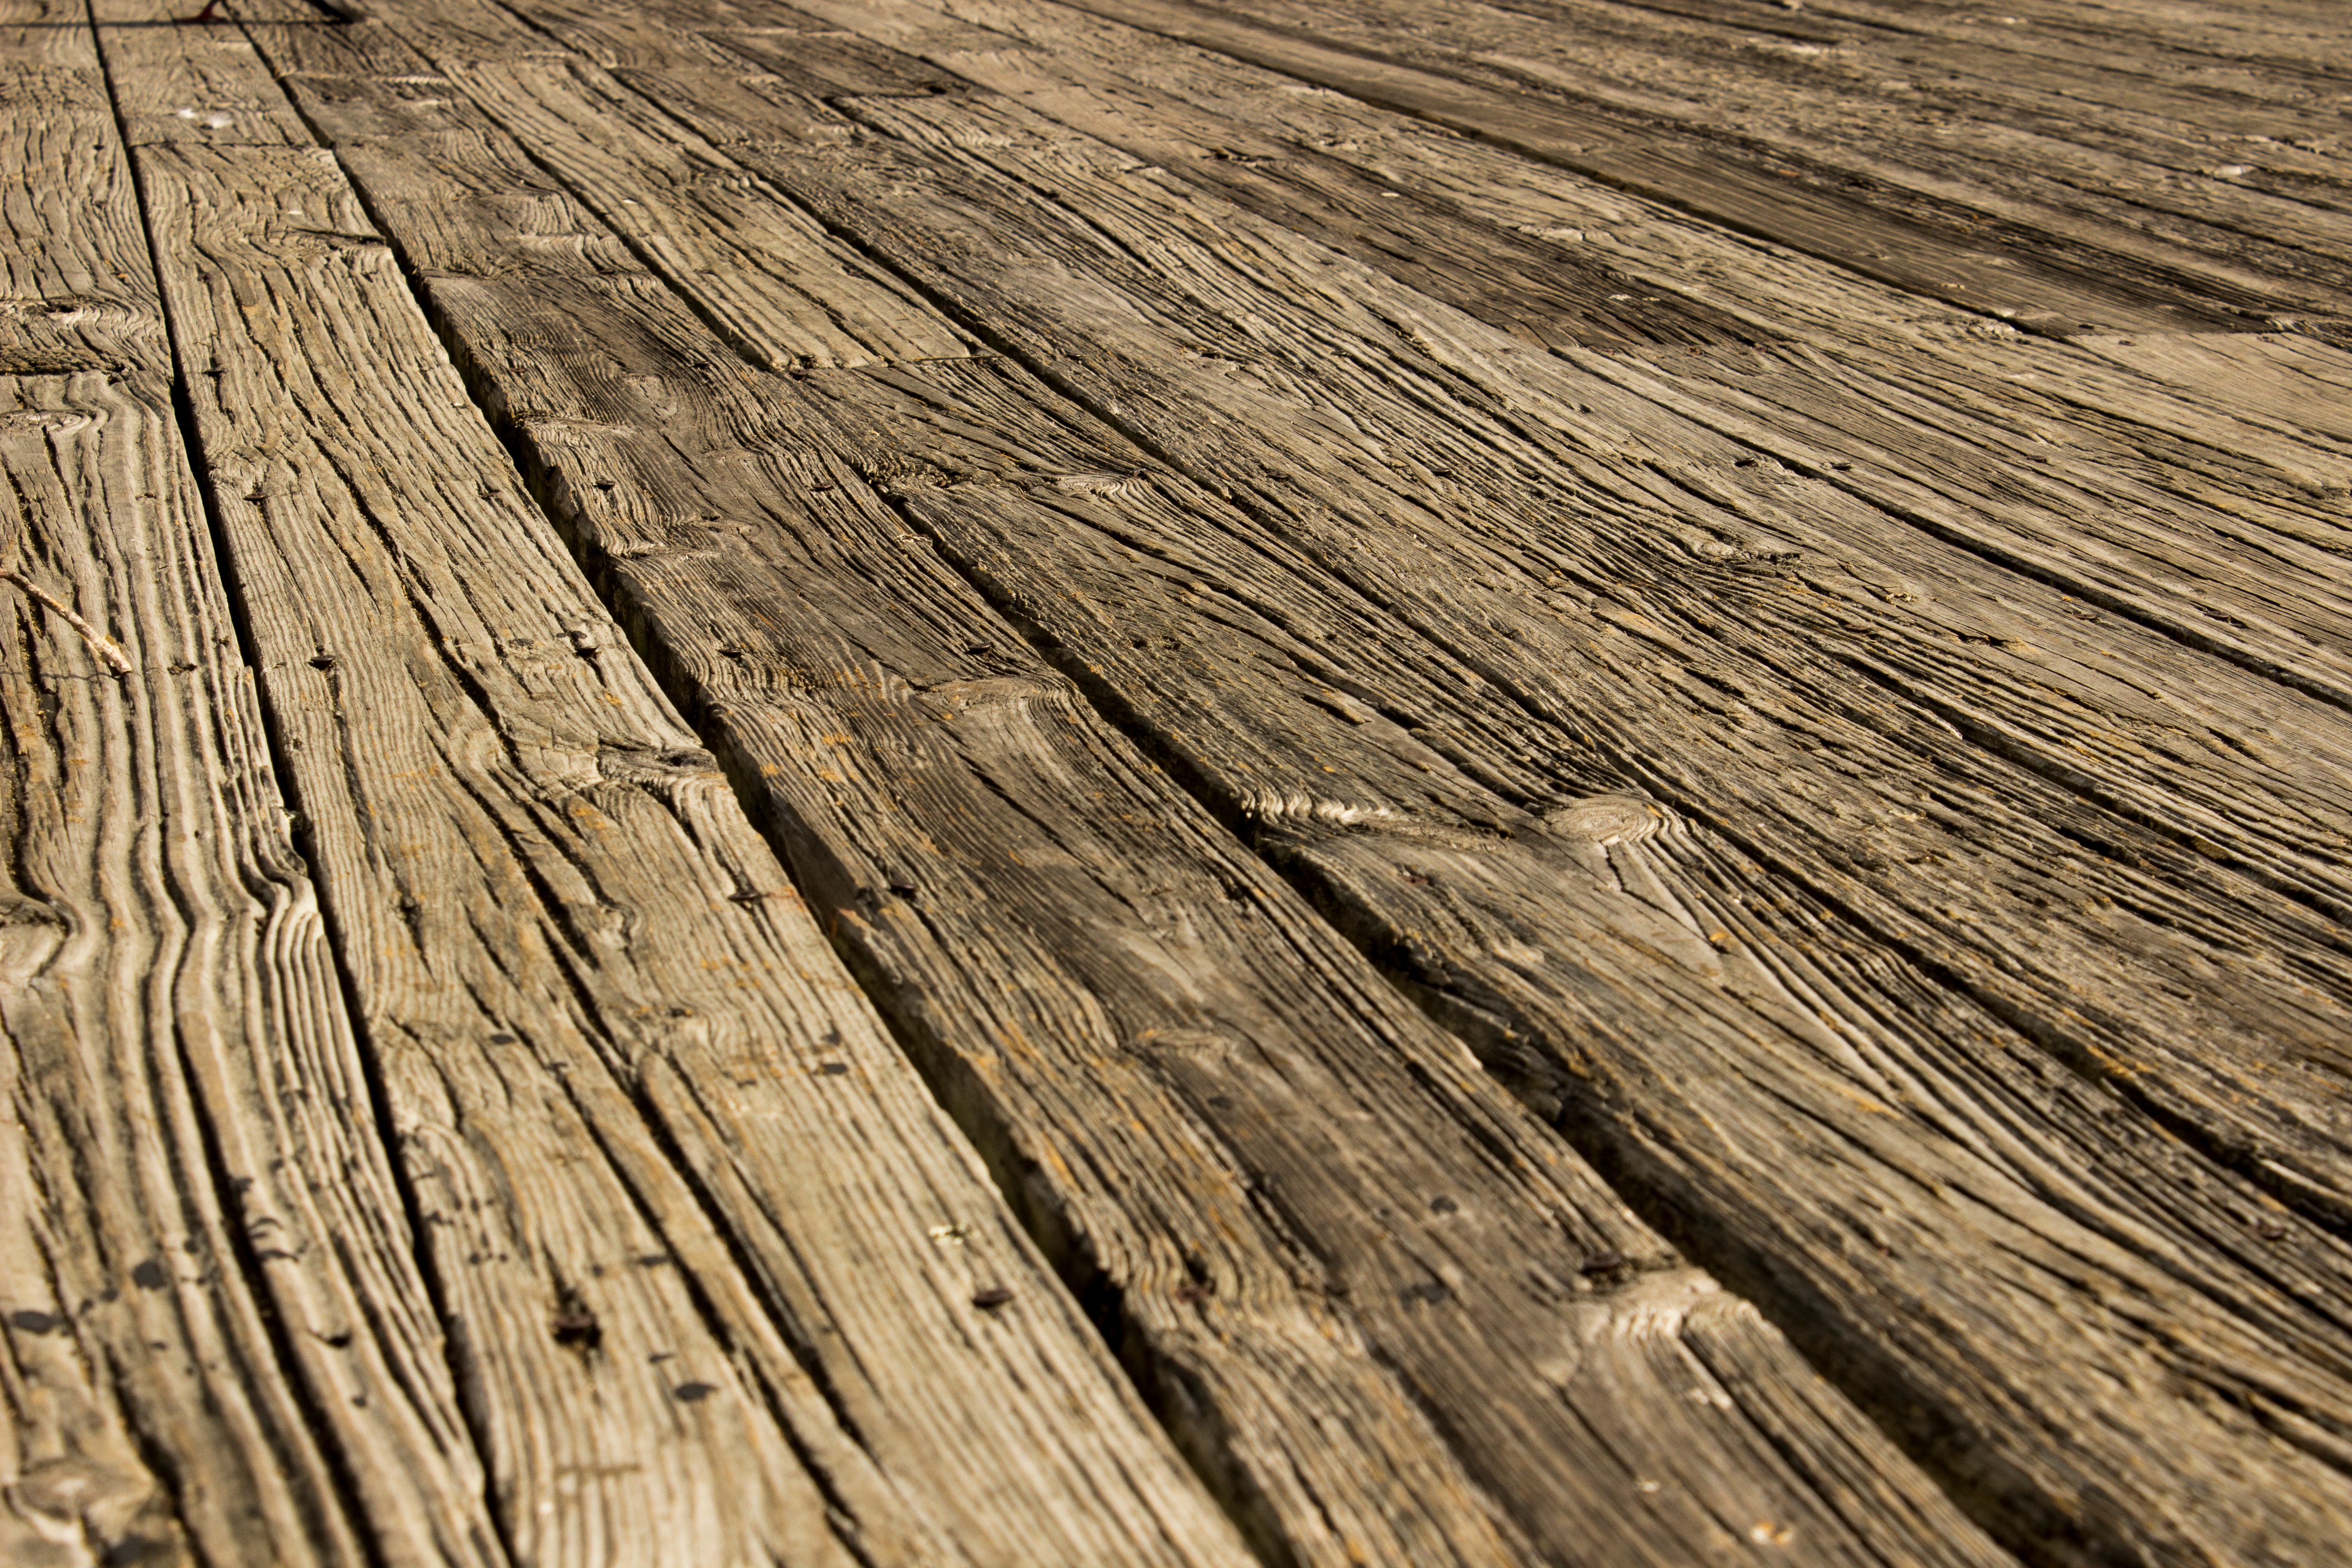
wood, field, floor, line, soil, lumber, hardwood, flooring, wood flooring, laminate flooring, wood stain